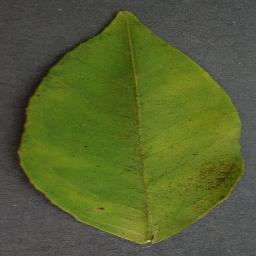
Label: Orange___Haunglongbing_(Citrus_greening)